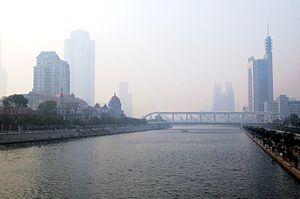
Le Hai He est un fleuve de Chine septentrionale.